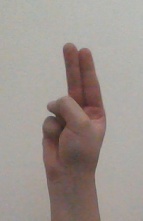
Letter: taa